Jerome J. Murif

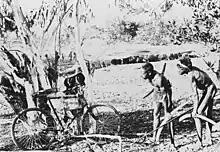
Murif's bicycle being inspected by aborigines

He left Sydney for San Francisco on the arriving on 24 March 1903, when he was described as having US$500. He was recorded as living in a boarding house in that city on the census date of 1 January 1920, when he was shown as 65 years old Male, White, Unmarried, born in England and working for a third party.